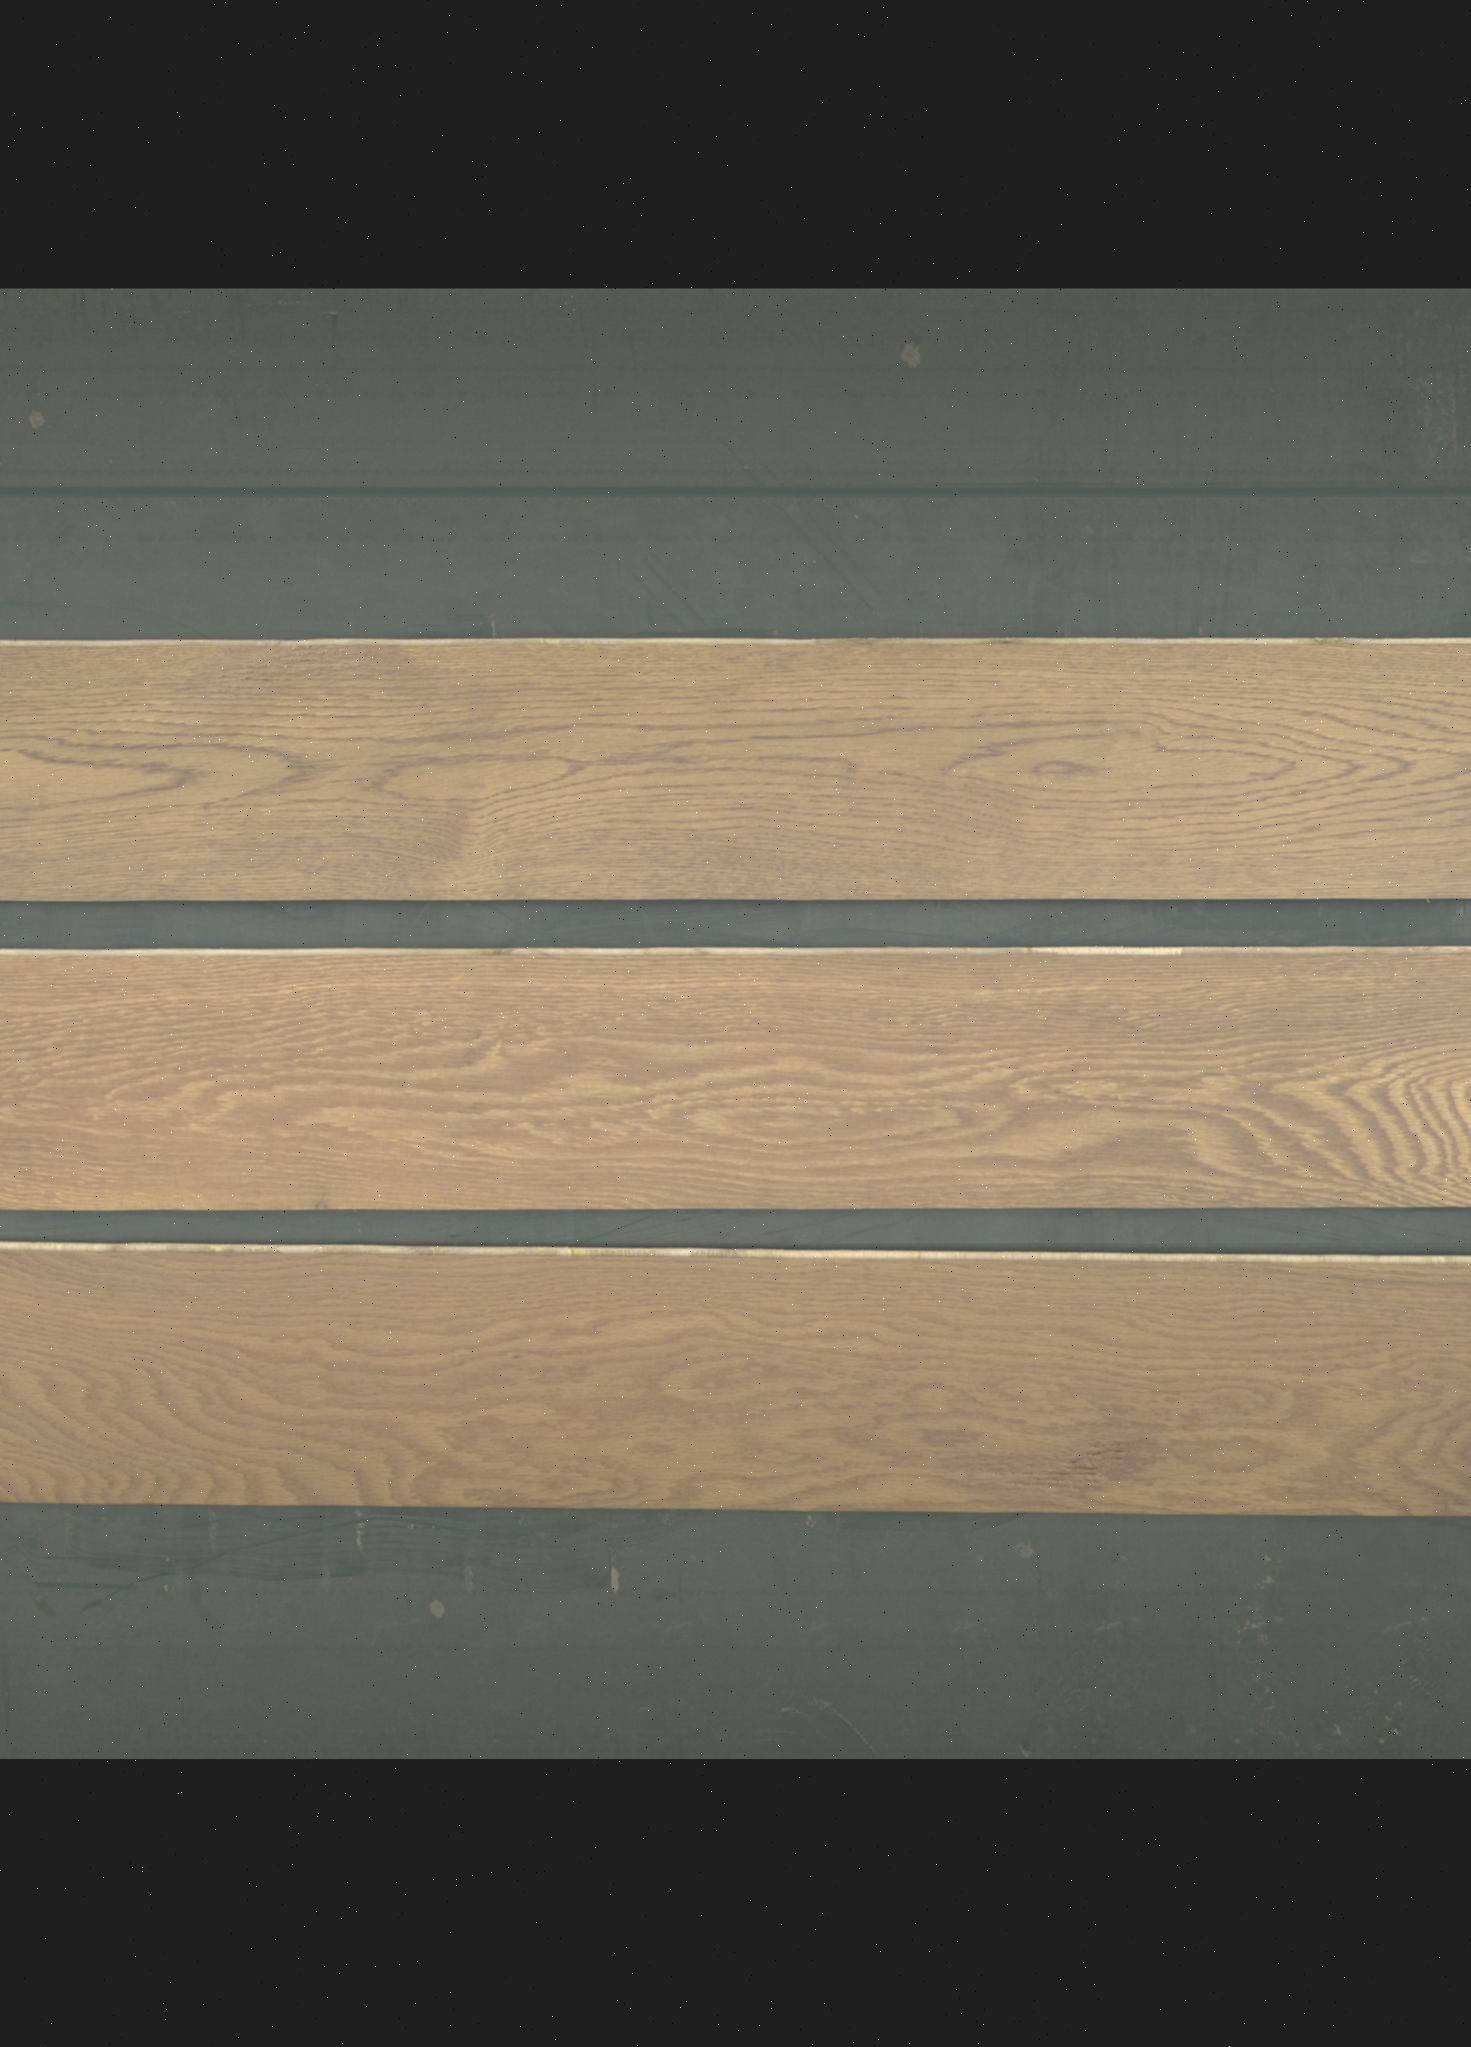
Label: mixers